Jordan Botaka

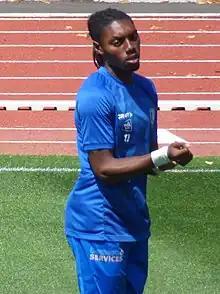
Botaka in 2020

Jordan Rolly Botaka (born 24 June 1993) is a Congolese professional footballer who plays for Ironi Tiberias and the DR Congo national team.